George Brown (coach)

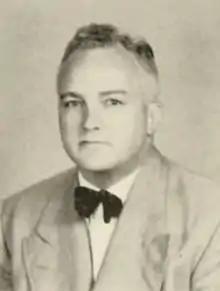

George Anthony Brown (May 17, 1911 – September 27, 1968) was an American basketball and football coach. He served as the head football coach of the Montclair State University Red Hawks in Upper Montclair, New Jersey for the 1953 season, compiling a 4–1 record. He was born in Ohio.